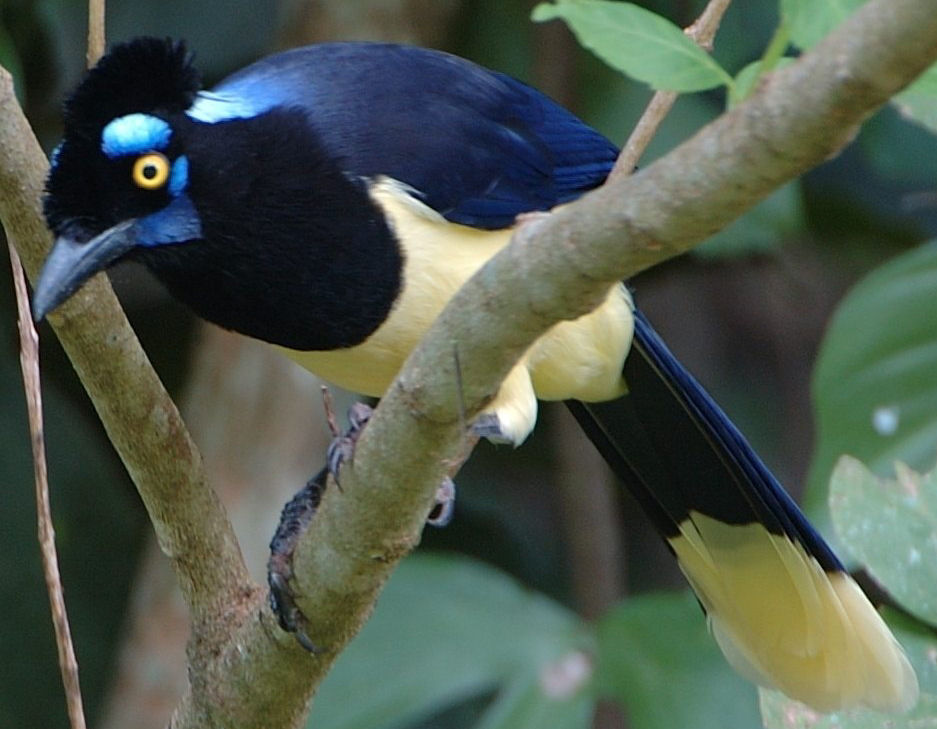
Species: PLUSH CRESTED JAY
Scientific name: CYANOCORAX CHRYSOPS
ImageNet parent category: jay